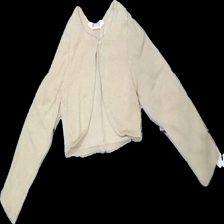
View: front
Type: Cardigan
Category: Children
Brand: H&M
Colors: Beige
Material: 100% bomull
Pattern: Glitter
Cut: C-collar
Size: 110
Season: All
Price range: 50-100
Recommended usage: Reuse
Description: cardigan med glitter